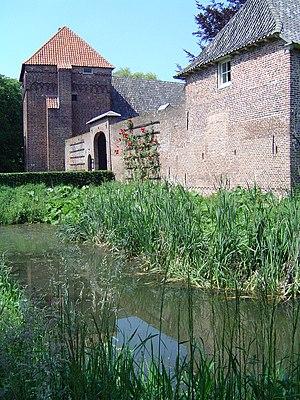
Gassel est un village néerlandais dans le nord-est de la province du Brabant-Septentrional sur la rive gauche de la Meuse. Gassel a été une commune indépendante jusqu'en 1942, année de rattachement à l'ancienne commune de Beers, formée des localités Beers, Gassel et Linden. En 1994, Beers et Linden sont attachés à la commune de Cuijk et Gassel à la commune de Grave.